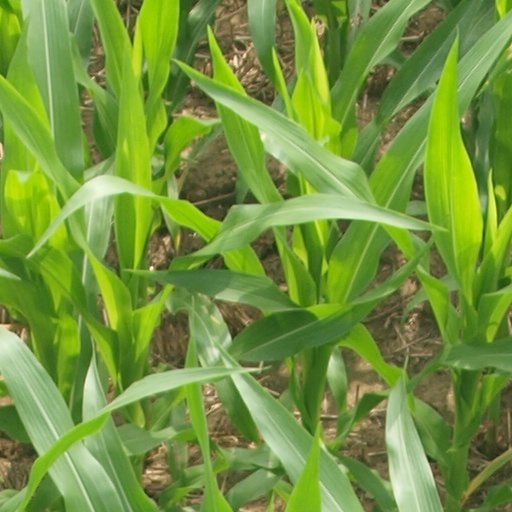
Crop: maize; corn